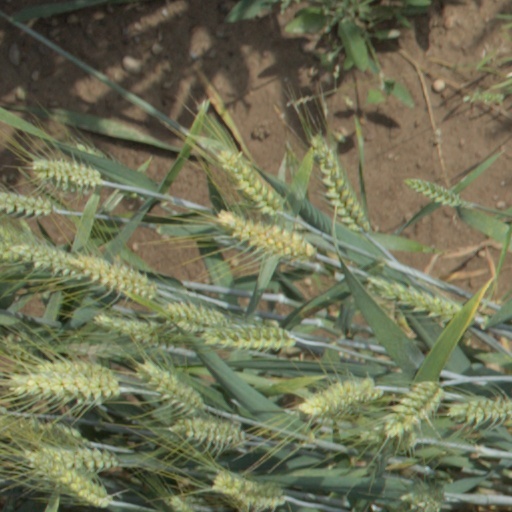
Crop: wheat